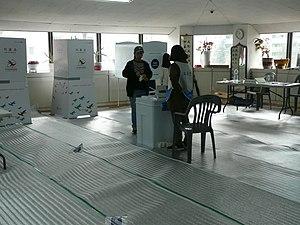
Les élections législatives sud-coréennes de 2016 se déroulent le 13 avril 2016, afin de renouveler les députés du Gukhoe, chambre unique du Parlement, pour un mandat de quatre ans.